List of Colorado Avalanche seasons

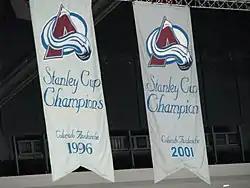
Banners commemorating the Avalanche's first two Stanley Cup championships in 1996 and 2001.

The Colorado Avalanche are a professional ice hockey team based in Denver. The team is a member of the Central Division of the Western Conference of the National Hockey League (NHL). The team started as Quebec Nordiques in the World Hockey Association (WHA) and played in the league until its merger with the NHL in 1979. The Nordiques later relocated from Quebec to become the Colorado Avalanche before the 1995–96 season. The Avalanche have reached three Stanley Cup Finals, winning all of them (1996, 2001, 2022). After winning the 1996 Stanley Cup, Colorado became the first NHL team and the second team in North American professional sports history to win a championship in the same season they moved to a new city.